List of Game of Thrones characters

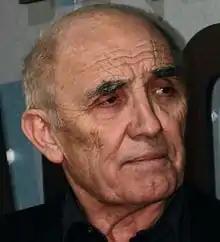
Donald Sumpter

The eldest son of Kevan Lannister and cousin of Cersei, Jaime, and Tyrion Lannister. He served as King Robert's squire; in which he is clumsy and incompetent in his duties leading Robert to dislike him intensely. In season 2, Cersei knights him for his part in Robert's death. When Jaime goes to war, Cersei takes Lancel as a lover because he resembles her brother. Tyrion eventually discovers the affair and blackmails Lancel into spying for him. During an attack on King's Landing, Lancel guards Cersei's son King Joffrey Baratheon and takes a serious wound in the fighting, causing him to retreat. When Joffrey later abandons the battle out of cowardice, Lancel pleads with Cersei to let him take Joffrey back to the battle to inspire the troops, but Cersei, clearly more concerned for Joffrey than the city, refuses to listen. In season 5, he and his father return to King's Landing to attend Tywin's funeral. Lancel joins the sparrows, a devout religious movement, and apologises to Cersei for the sins they committed together, such as their affair and conspiracy to murder Robert Baratheon. With the reestablishment of the Faith Militant, Lancel abandons his family name and leads the sparrows on a rampage throughout King's Landing, arresting Ser Loras Tyrell in the process. Later, on Littlefinger and Olenna Tyrell's urging, he confesses his own sins to the High Sparrow, which leads to Cersei's arrest. In the sixth season, Lancel continues to serve in the Faith Militant. On the day of Cersei and Loras's trial, he is lured by one of Qyburn's little birds to the catacombs underneath the Great Sept of Baelor, where he is stabbed in the spine, rendering him unable to use his legs. He spots a cache of wildfire rigged to explode and crawls towards it, but is too late to stop the detonation and is the first to die.